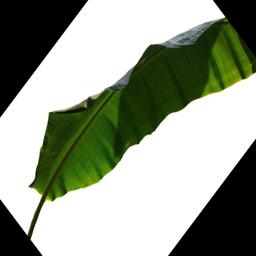
Label: MALBHOG LEAF